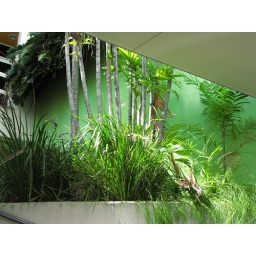
Urban tropical planting in Cairns with green wall as backdrop